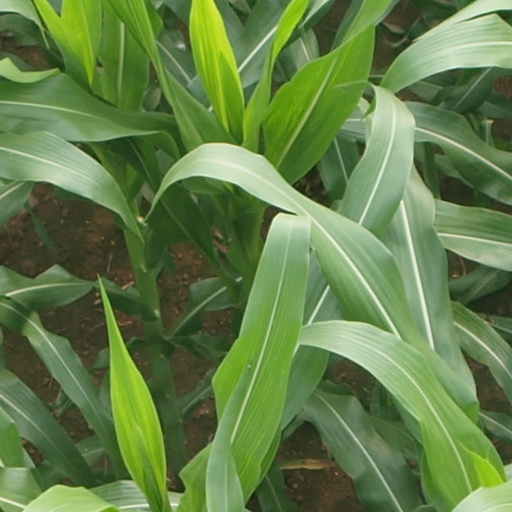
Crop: maize; corn